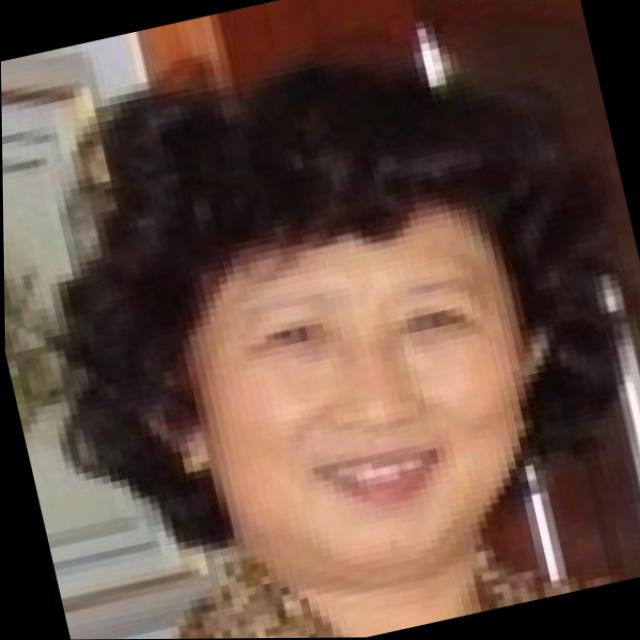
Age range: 45-64